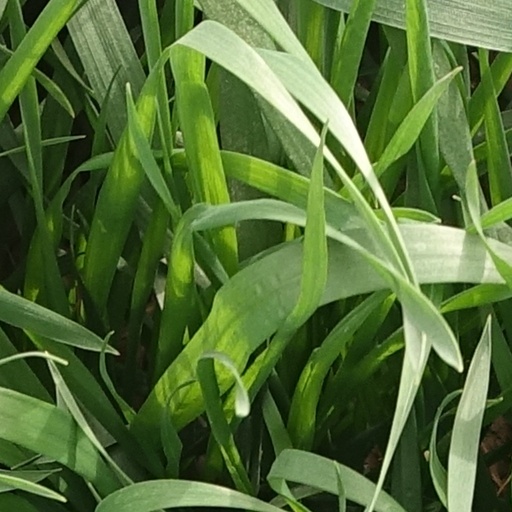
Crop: wheat